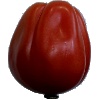
Label: tomato_heart